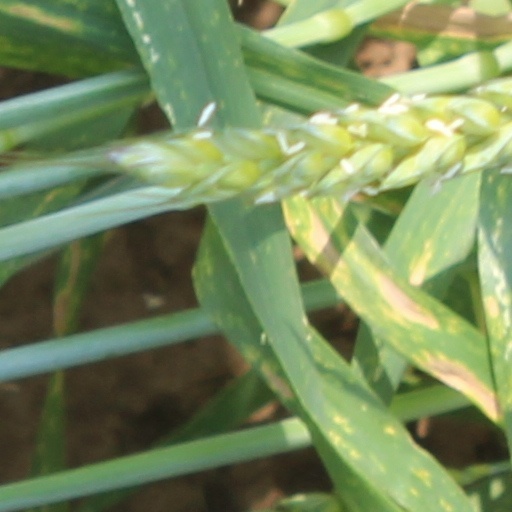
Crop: wheat